69th Infantry Regiment (New York)

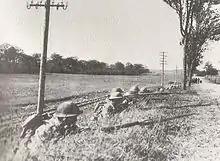
Company B of the 69th dug in at Hassavant Farm, their last objective in St. Mihiel, September 1918.

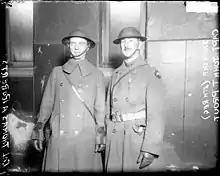
Captain John T. Prout at right 1919

After participating in numerous raids into German territory and suffering significant casualties from mustard gas attacks, the regiment was placed in reserve in the Baccarat sector. On 18 June, it moved to the Champagne sector near St. Hillaire. There, it and the rest of the Rainbow Division stopped the German advance in the Second Battle of the Marne that began on 14 July.